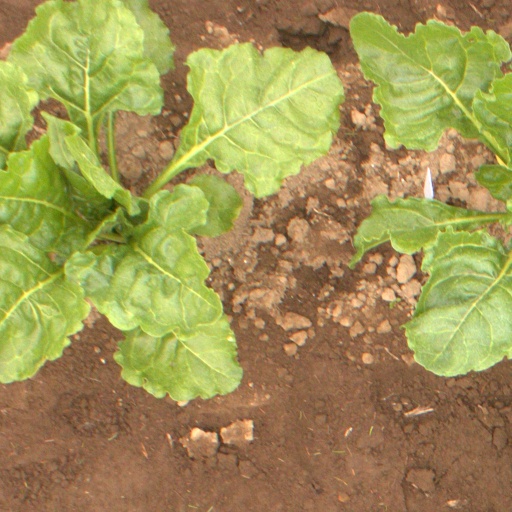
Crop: sugar beet